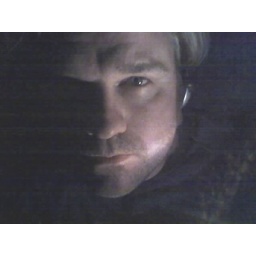
Man it gets dark out there at night, sleeping in a swag in the middle of a creek bed